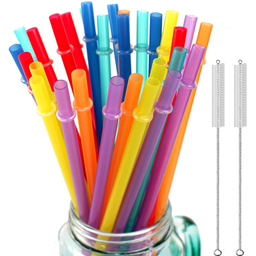
Label: plastic